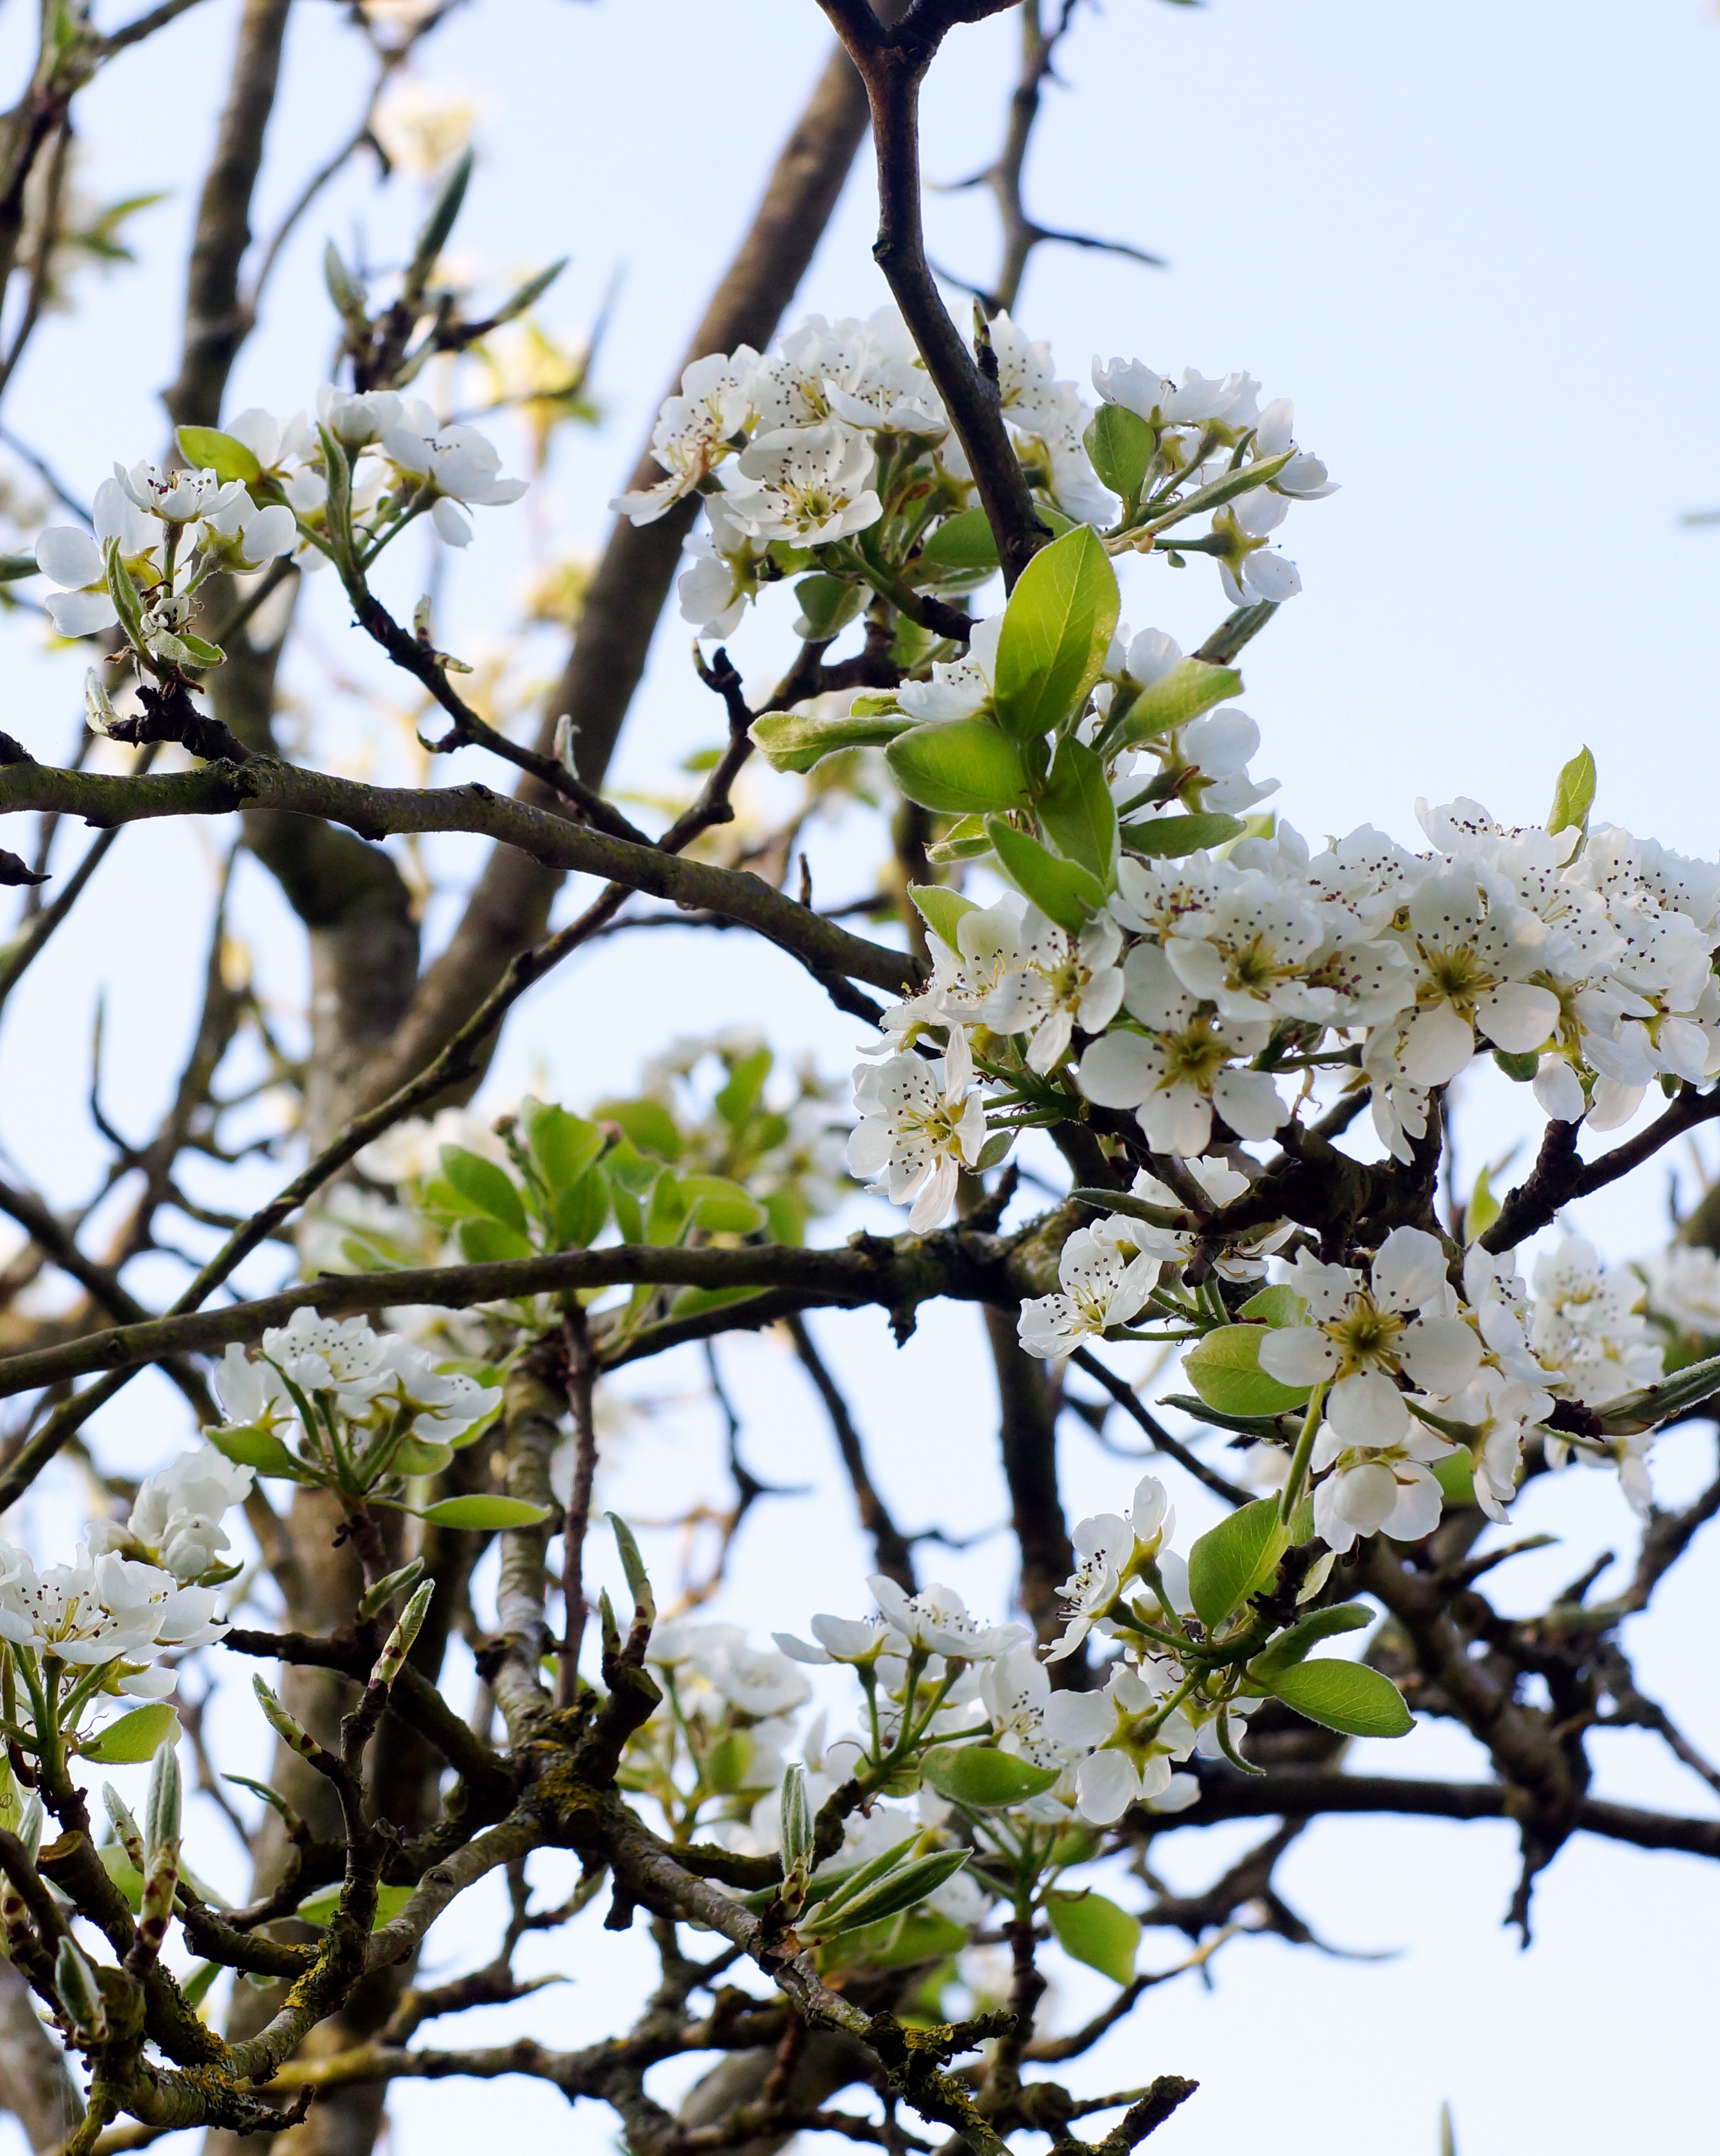
tree, nature, branch, blossom, plant, white, leaf, flower, spring, produce, color, botany, garden, flora, twig, flowers, leaves, shrub, fruit tree, flowering, flowering plant, flower bud, woody plant, land plant